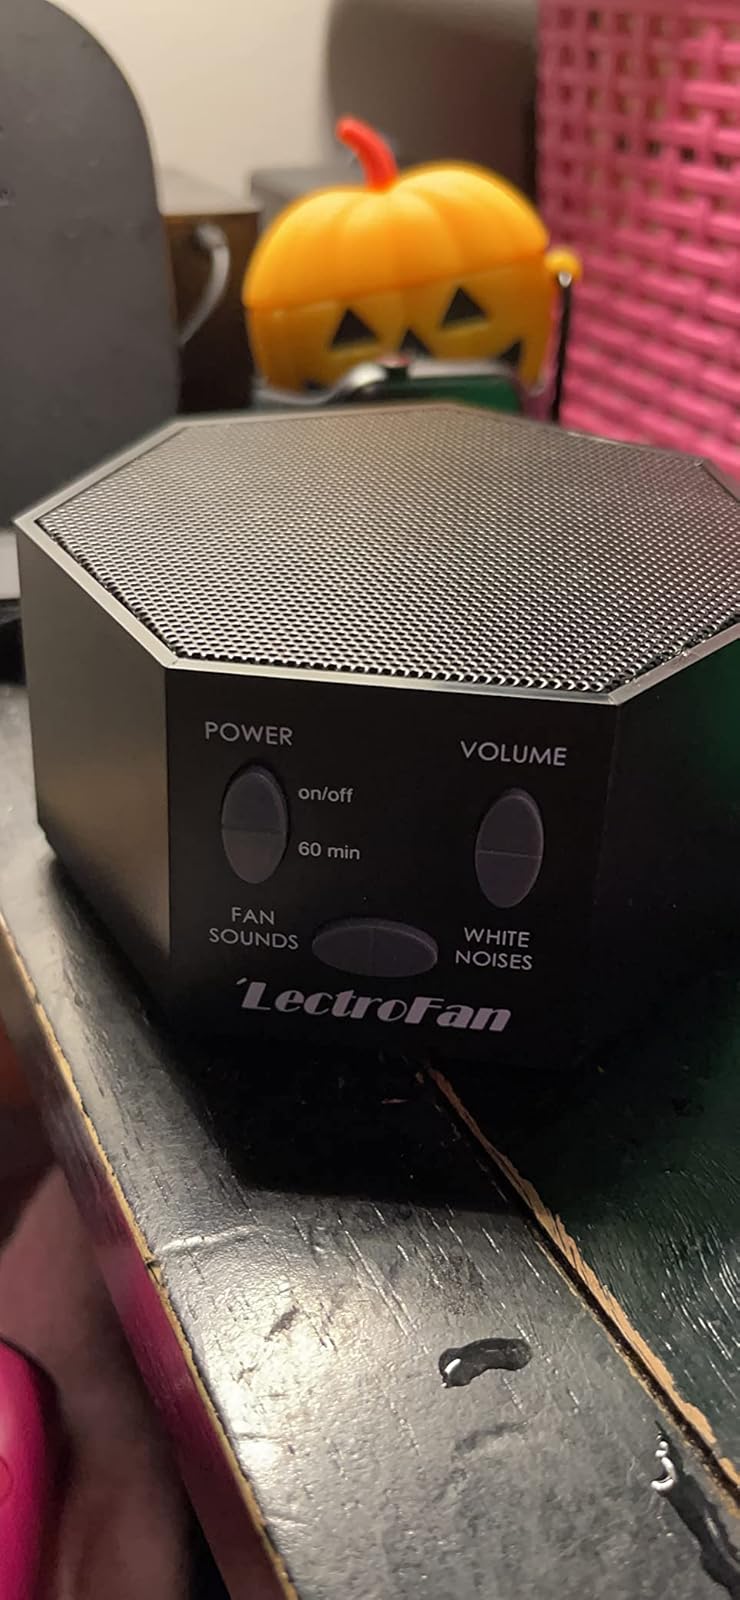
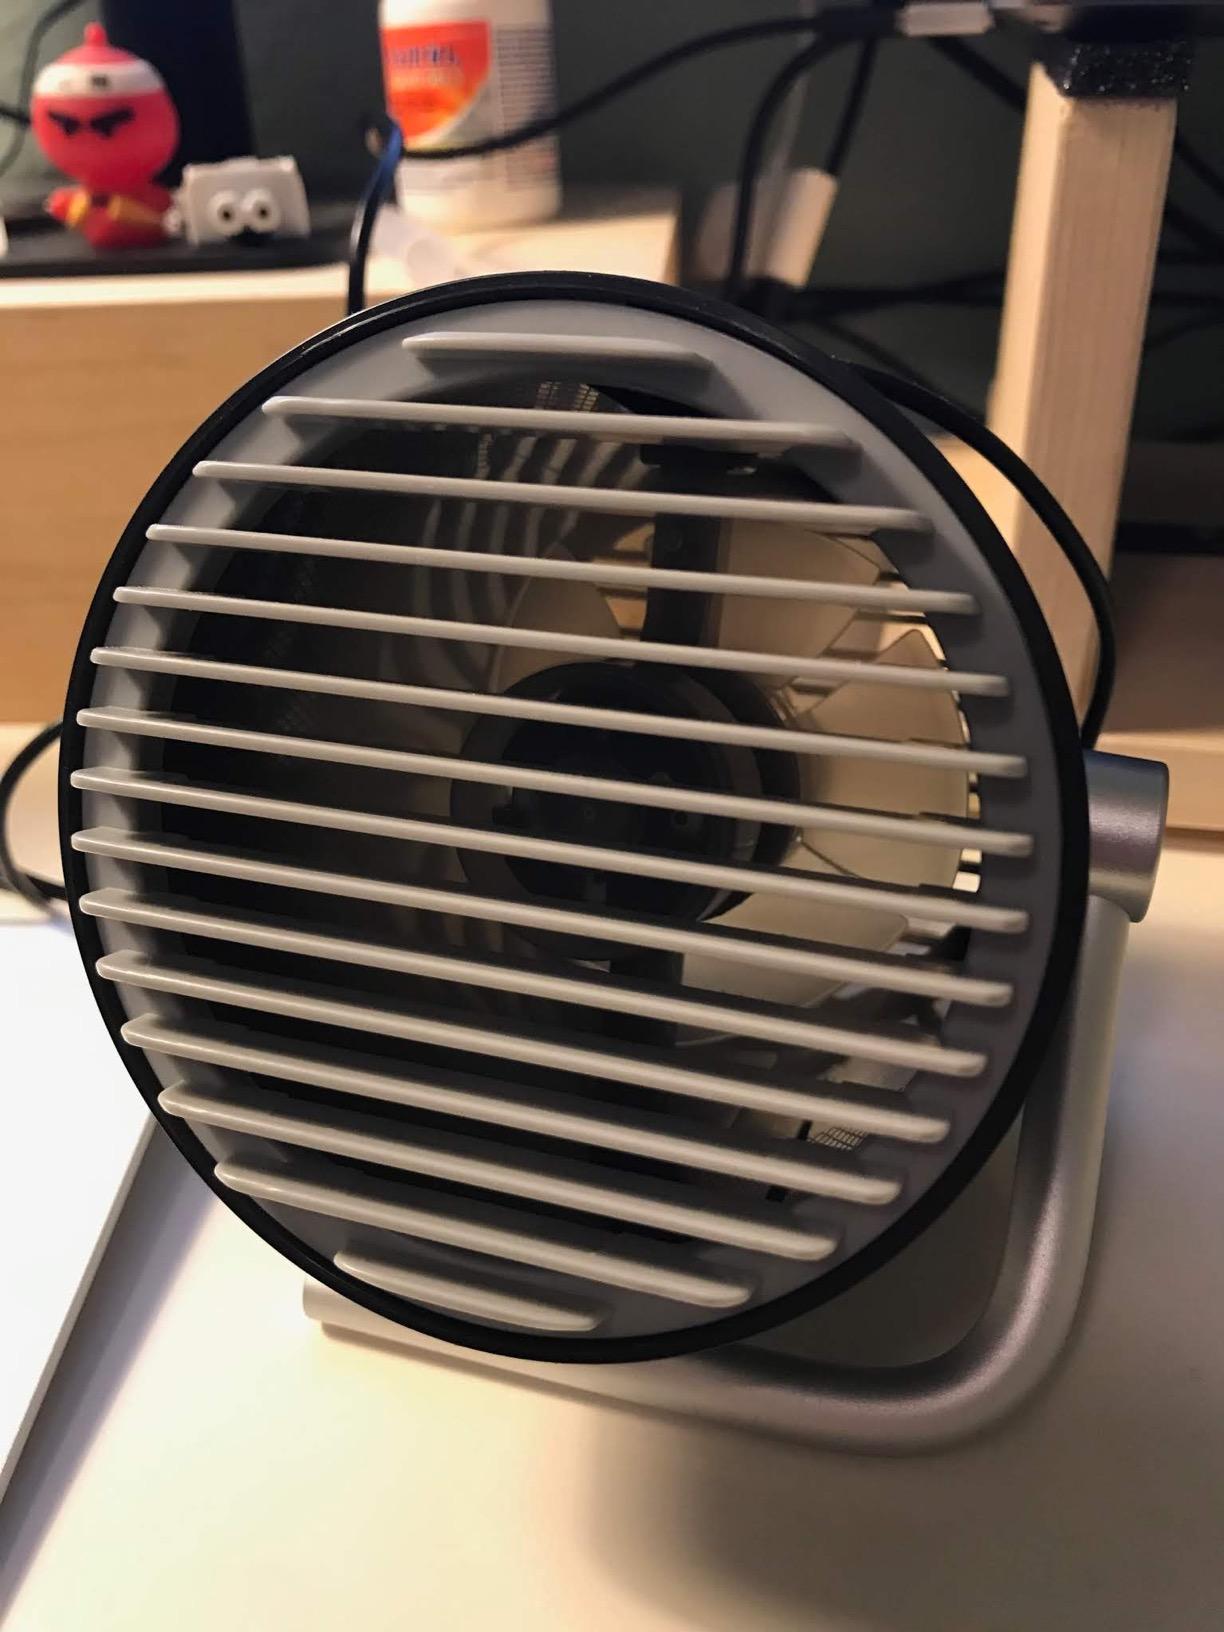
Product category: fan
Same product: no